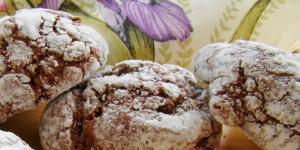
galletas de nuez molida